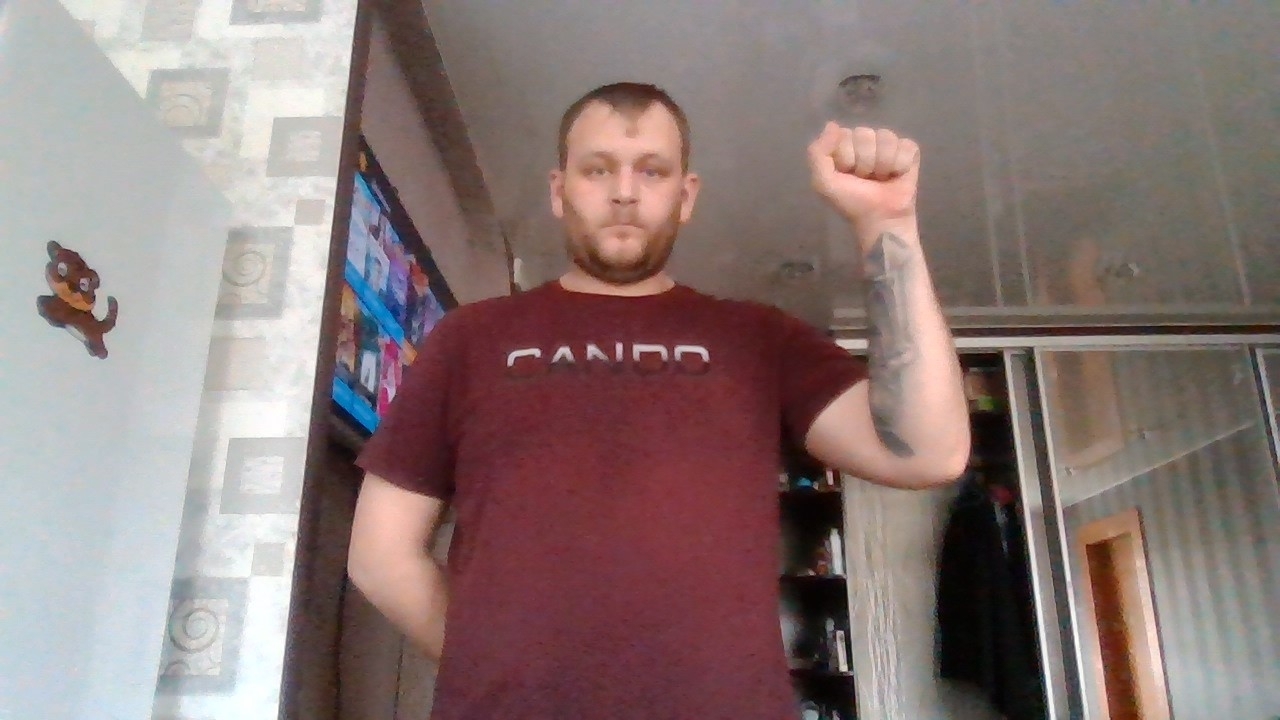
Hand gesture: fist